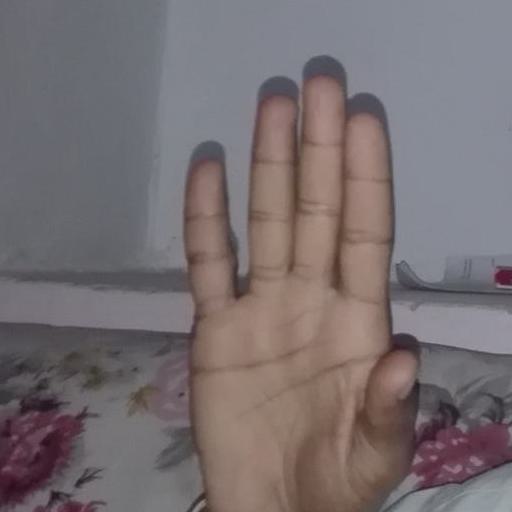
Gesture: stop